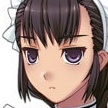
Portrait style: Anime Portrait